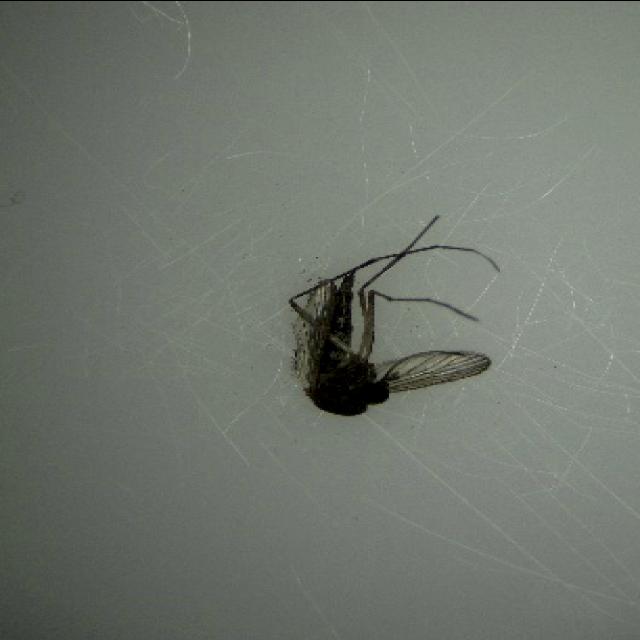
Species: aedes_vexans